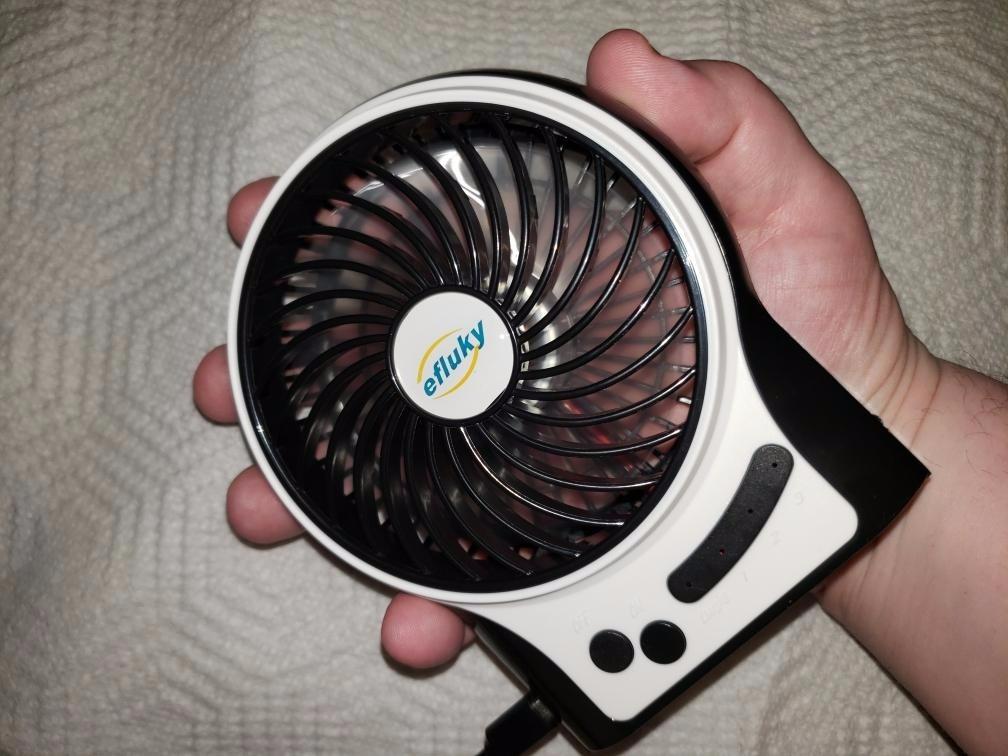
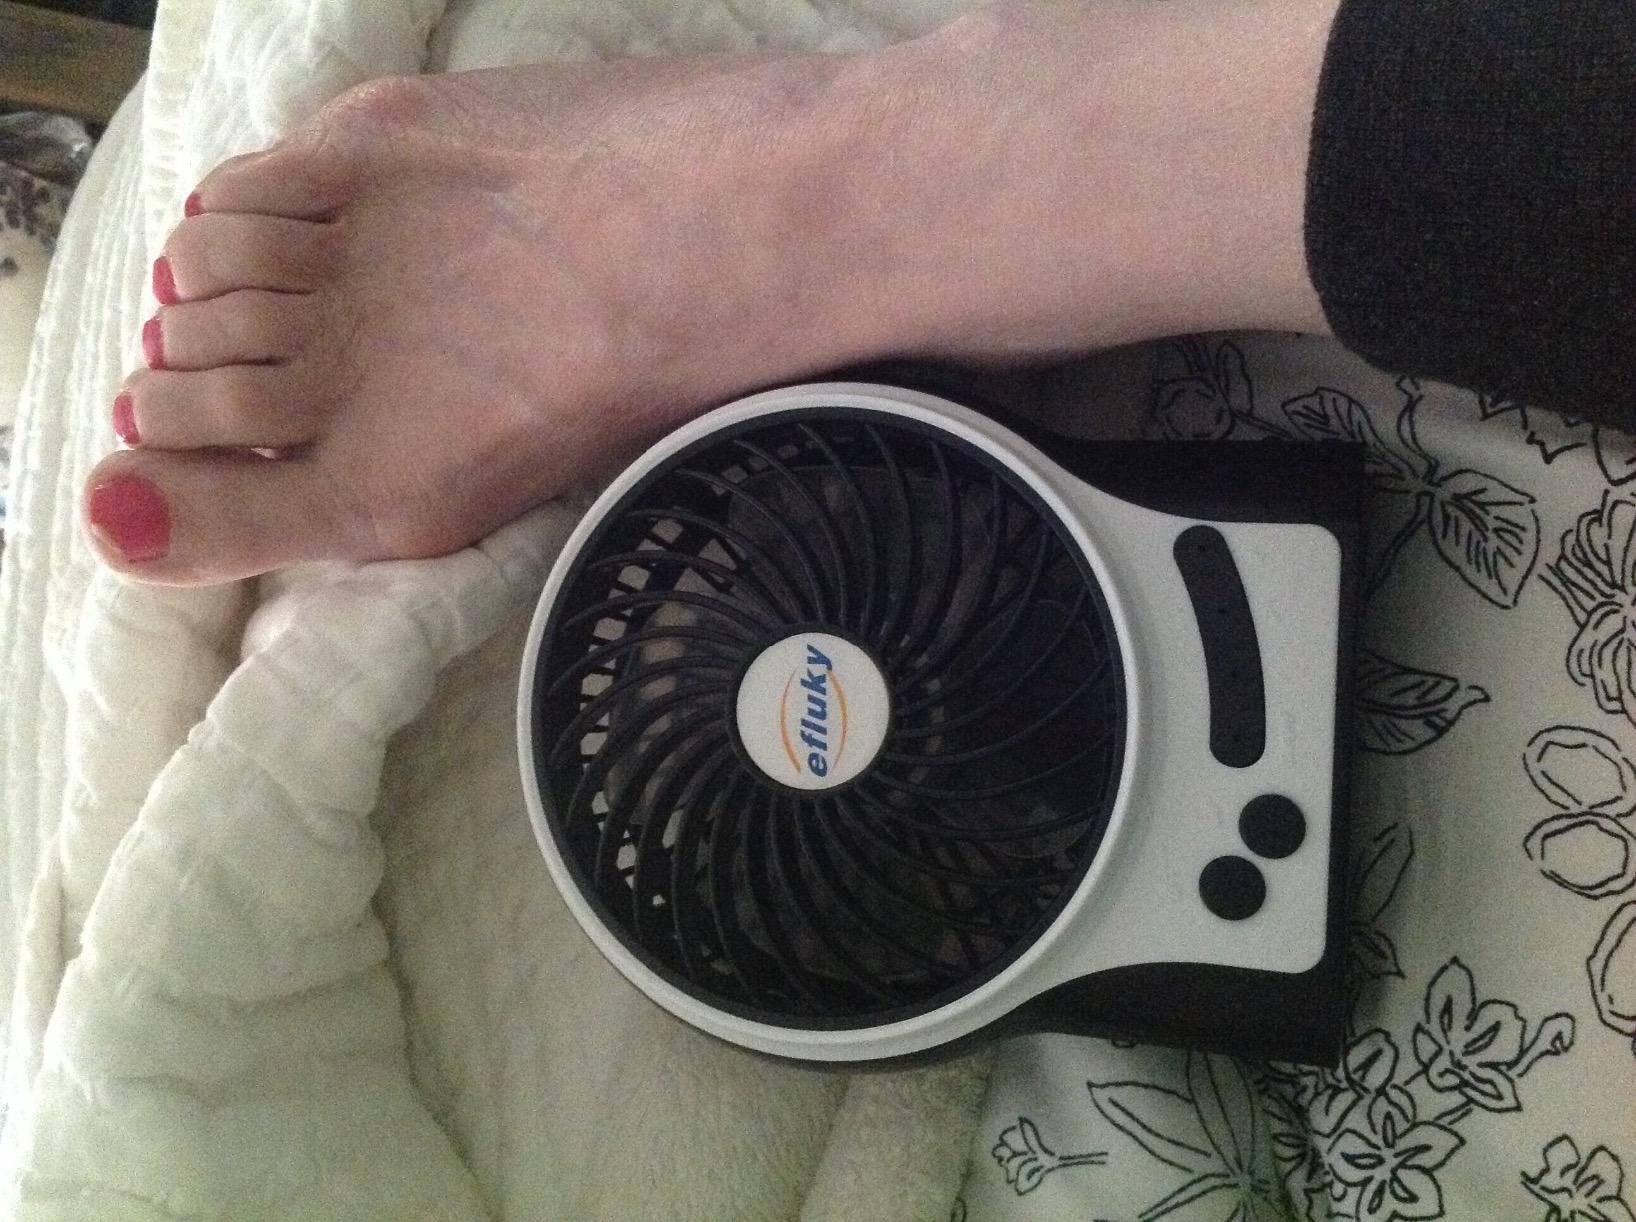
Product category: fan
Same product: yes